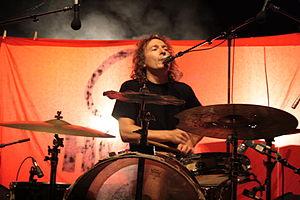
René Binamé en concert à Tournus en juin 2012
René Binamé, appelé jusqu'en 1995 René Binamé et les Roues de secours, est un groupe de punk rock belge. Formé en 1988, le groupe fait dans la chansonnette punk aux textes incisifs. D'abord clairement anarcho-punk, puis teinté de sonorités electro, le groupe évolue, depuis le départ du claviériste, vers une tendance free-punk. Le groupe compte de nombreux enregistrements, dont plusieurs compilations et splits avec d'autres artistes de la scène punk-rock francophone, comme Ludwig von 88, Raymonde et les Blancs-Becs, les Jeunes, les Brochettes...